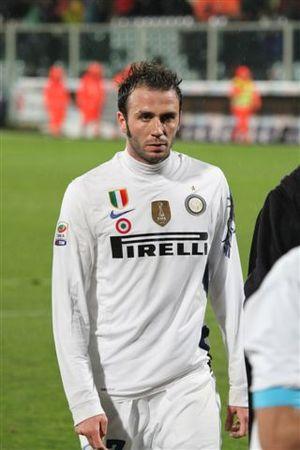
Giampaolo Pazzini, né le 2 aout 1984 à Pescia, est un footballeur international italien évoluant au poste d'avant-centre à Hellas Vérone.